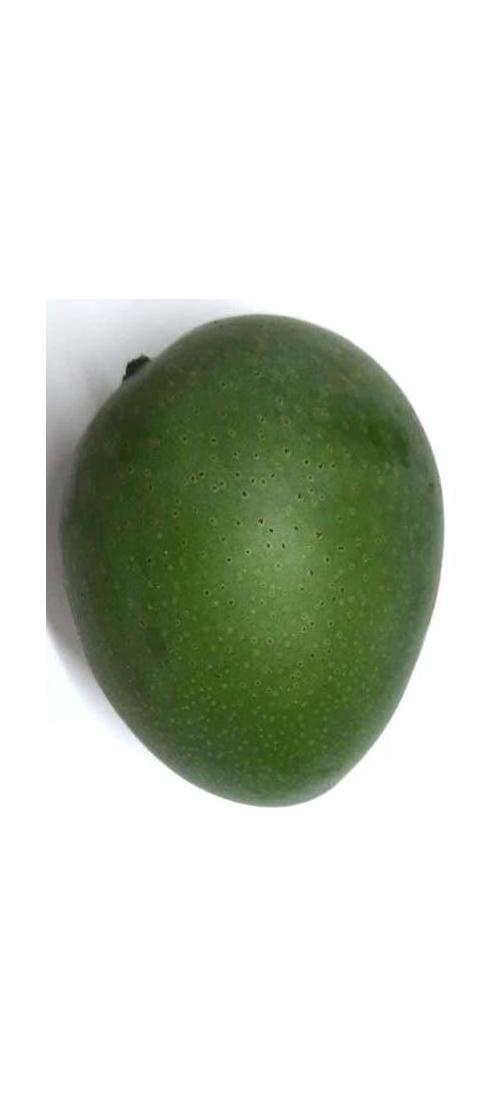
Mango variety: Ashshina Zhinuk